Weissenau Abbey

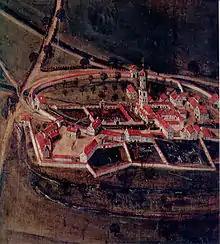
Weissenau Abbey in 1625

The number of canons at Weissenau increased so rapidly that in 1183 the newly founded monastery of Schussenried Abbey was recruited from there. In 1257 Weissenau was raised to the rank of an abbey, with Henry I (1257–66) as its first abbot. It was granted the status of an "Imperial abbey" (i.e., territorially independent) about this time.